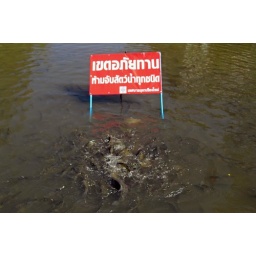
Not that great a picture but does show how many fish are in the water